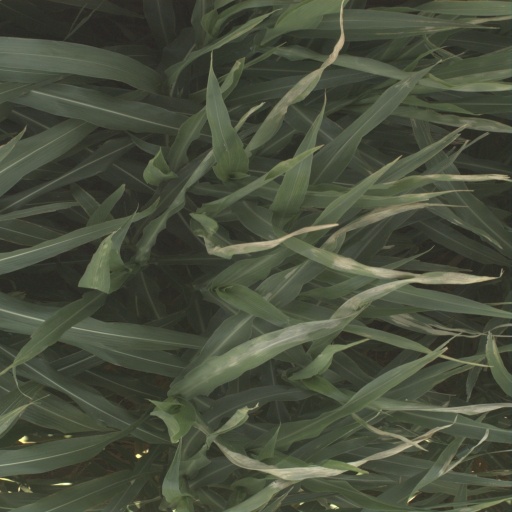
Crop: sorghum